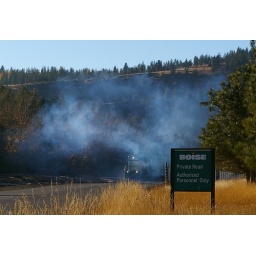
the GP16 lays down a cloud over the plant at Elgin,OR-11/4/9